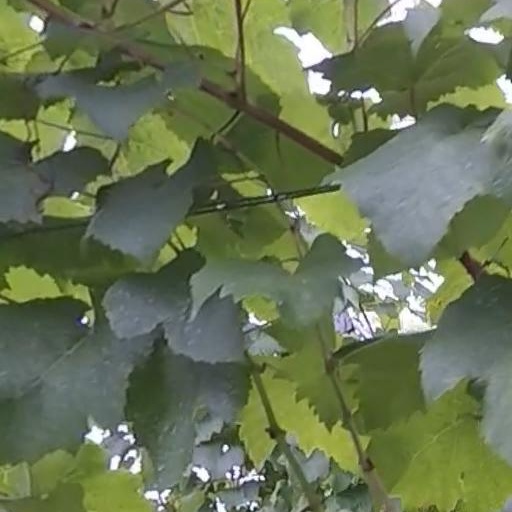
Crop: grape